Gurbanguly Berdimuhamedow

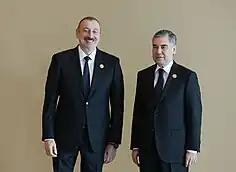
Berdimuhamedow with Azerbaijani President Ilham Aliyev at the 18th Summit of Non-Aligned Movement in Baku, 2019

In 2015, a golden statue of Berdimuhamedow riding a horse atop a white-marble cliff was erected in Ashgabat.